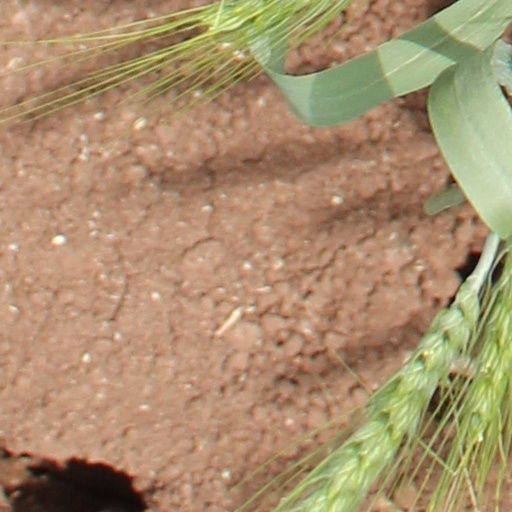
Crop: wheat